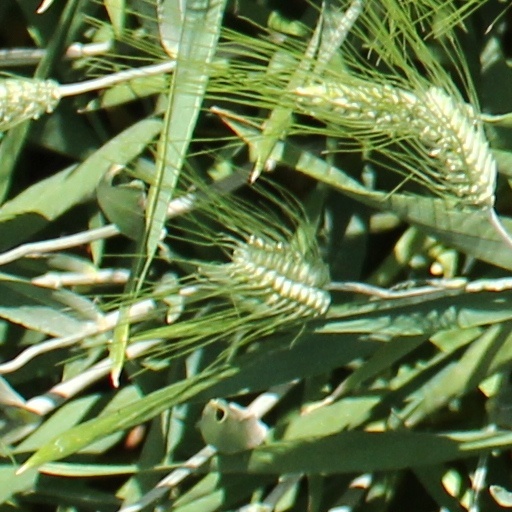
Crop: wheat